Dulha Mil Gaya

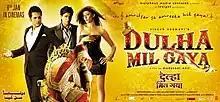
Theatrical release poster

Dulha Mil Gaya is a 2010 Indian Hindi-language romantic comedy film directed by Mudassar Aziz. The film stars Fardeen Khan, Sushmita Sen and Ishita Sharma, with Shah Rukh Khan making a special appearance. It was released on 8 January 2010.